Seattle Symphony

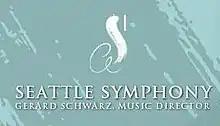
Former Seattle Symphony logo under Gerard Schwarz.

The orchestra gave its first performance on December 29, 1903, with Harry West conducting. Known from its founding as the Seattle Symphony, it was renamed in 1911 as the Seattle Philharmonic Orchestra. In 1919, the orchestra was reorganized with new bylaws under the name Seattle Symphony Orchestra. The 1921–22 season was cancelled due to financial problems. The orchestra was revived in 1926 under the direction of Karl Krueger. From 1941 to 1943, Thomas Beecham was the Symphony's musical director and conductor.